Encephalitozoon cuniculi

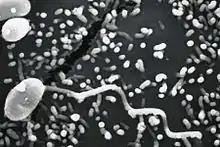
Microsporidian spore with an extruded polar tubule inserted into a eukaryotic cell.

The infective form of microsporidia ("E. cuniculi") is a resistant spore which can survive for a long time in the environment. The spore extrudes its polar tubule and infects the host cell. The spore injects the infective sporoplasm into the eukaryotic host cell through a polar tube. Inside the cell, the sporoplasm undergoes extensive multiplication. This multiplication occurs either by merogony (binary fission) or schizogony (multiple fission). Host cell mitochondria often cluster around the developing parasite, suggesting a role in parasite development or nutrient acquisition. Microsporidia develop by sporogony to mature spores in the cytoplasm or inside parasitophorous vacuole. During sporogony, a thick wall is formed around the spore. The thick wall formed provides resistance to adverse environmental conditions. Once the spores increase in number and completely fill the cytoplasm of the host's cell, the cell membrane is disrupted and releases the spores to the surroundings. These free mature spores can infect new cells thus continuing the cycle. Vertical transmission has also been reported in rabbits, with spores transmitted transplacentally or during birth.